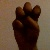
The image shows a hand gesture representing the letter 'E' in Indian Sign Language.